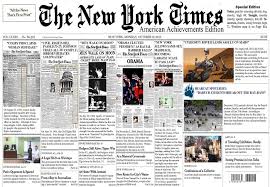
Label: paper